Dachau camp trial

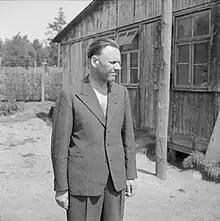
Alexander Piorkowski in a British internment camp in Westertimke, 16 May 1945

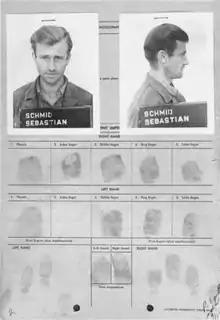
The arrest card of Sebastian Schmid, containing fingerprints and two photos; he was accused in a side trial of the Dachau camp trial. Schmid, an SS-Unterscharführer, was a driver and mechanic in the Dachau concentration camp. He was sentenced to life imprisonment for mistreatment of prisoners on 18 September 1947. The sentence was reduced to ten years imprisonment in the review proceedings. Detention sheets were created for all defendants of the Dachau trials.

The Dachau camp trial was followed by 121 side proceedings with about 500 other defendants, which took place in the period between 11 October 1946 and 11 December 1947. Due to the large number of subsidiary proceedings, some trials were conducted in parallel. Most of the accused were camp staff, with some camp doctors and prisoner functionaries also being tried. The secondary proceedings were based on the Dachau camp trial and therefore took place in a shortened form. These proceedings usually had between one and nine SS members of lower ranks as the defendants and rarely lasted longer than a few days. The trials mainly dealt with the mistreatment and killing of Allied prisoners committed in Dachau concentration camp and its subcamps. The Mühldorf Trial against the camp personnel of the Dachau Mühldorf concentration camp complex was, however, conducted as an independent main trial. Three of the 121 secondary proceedings require special attention, as they concerned a former camp commander and his adjudant, an SS doctor as well as a Rapportführer whose death sentence attracted nationwide attention: